Callibrachion

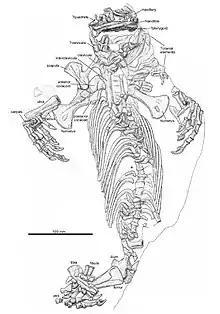
Explanatory drawing of the holotype of "Callibrachion gaudryi".

The skull is represented by several fragments of which only the maxilla (and possibly a portion of the premaxilla) is an element clearly identifiable by its row of marginal teeth. The ventral margin is slightly convex, with some large caniniform teeth at the anterior end indicated by the broad dental bases unlike the smaller ones preserved posterior to the latter. A second region of enlarged teeth is present posterior to the caniniform positions and is reminiscent of what is observed in eothyridids and in the basal caseid "Martensius". It is not possible to provide an exact number of teeth or an estimate of the jaw length because the outline of the bone is uncertain. Preserved teeth have a thin, conical crown with a smooth surface, devoid of any significant curvature except in the anterior part of the preserved tooth row. The mandible is represented by a thin and rather shallow branch of the right jaw. Its preserved length of around 70 mm could be close to its original length, as large and slightly curved teeth are found in what is most likely the end of the dentary.